Battle of Alesia

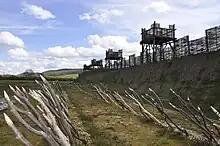
Modern recreation of the Alesia fortifications, featuring rows of stakes in front of a moat, a high banked approach, and regular towers for Roman sentries

Meanwhile, the Gallic relief force arrived and encamped on a hill one mile from the Roman fortification. The next day the Gauls encamped near the town. They then attacked the outer Roman fortification. The besieged Gauls simultaneously attacked the inner Roman fortification. However, this combined attack was unsuccessful. The next day the Gauls attacked at night. Marc Antony and Caius Trebonius brought in troops from the remotest forts in support of their comrades. At the first light of day, the Gallic relief forces, fearing being surrounded by a Roman sally, withdrew. The advance of the besieged Gauls, led by Vercingetorix, was delayed by having to fill trenches dug by the Romans. On hearing of the retreat of their comrades the besieged Gauls returned to the town.